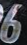
Number: 6